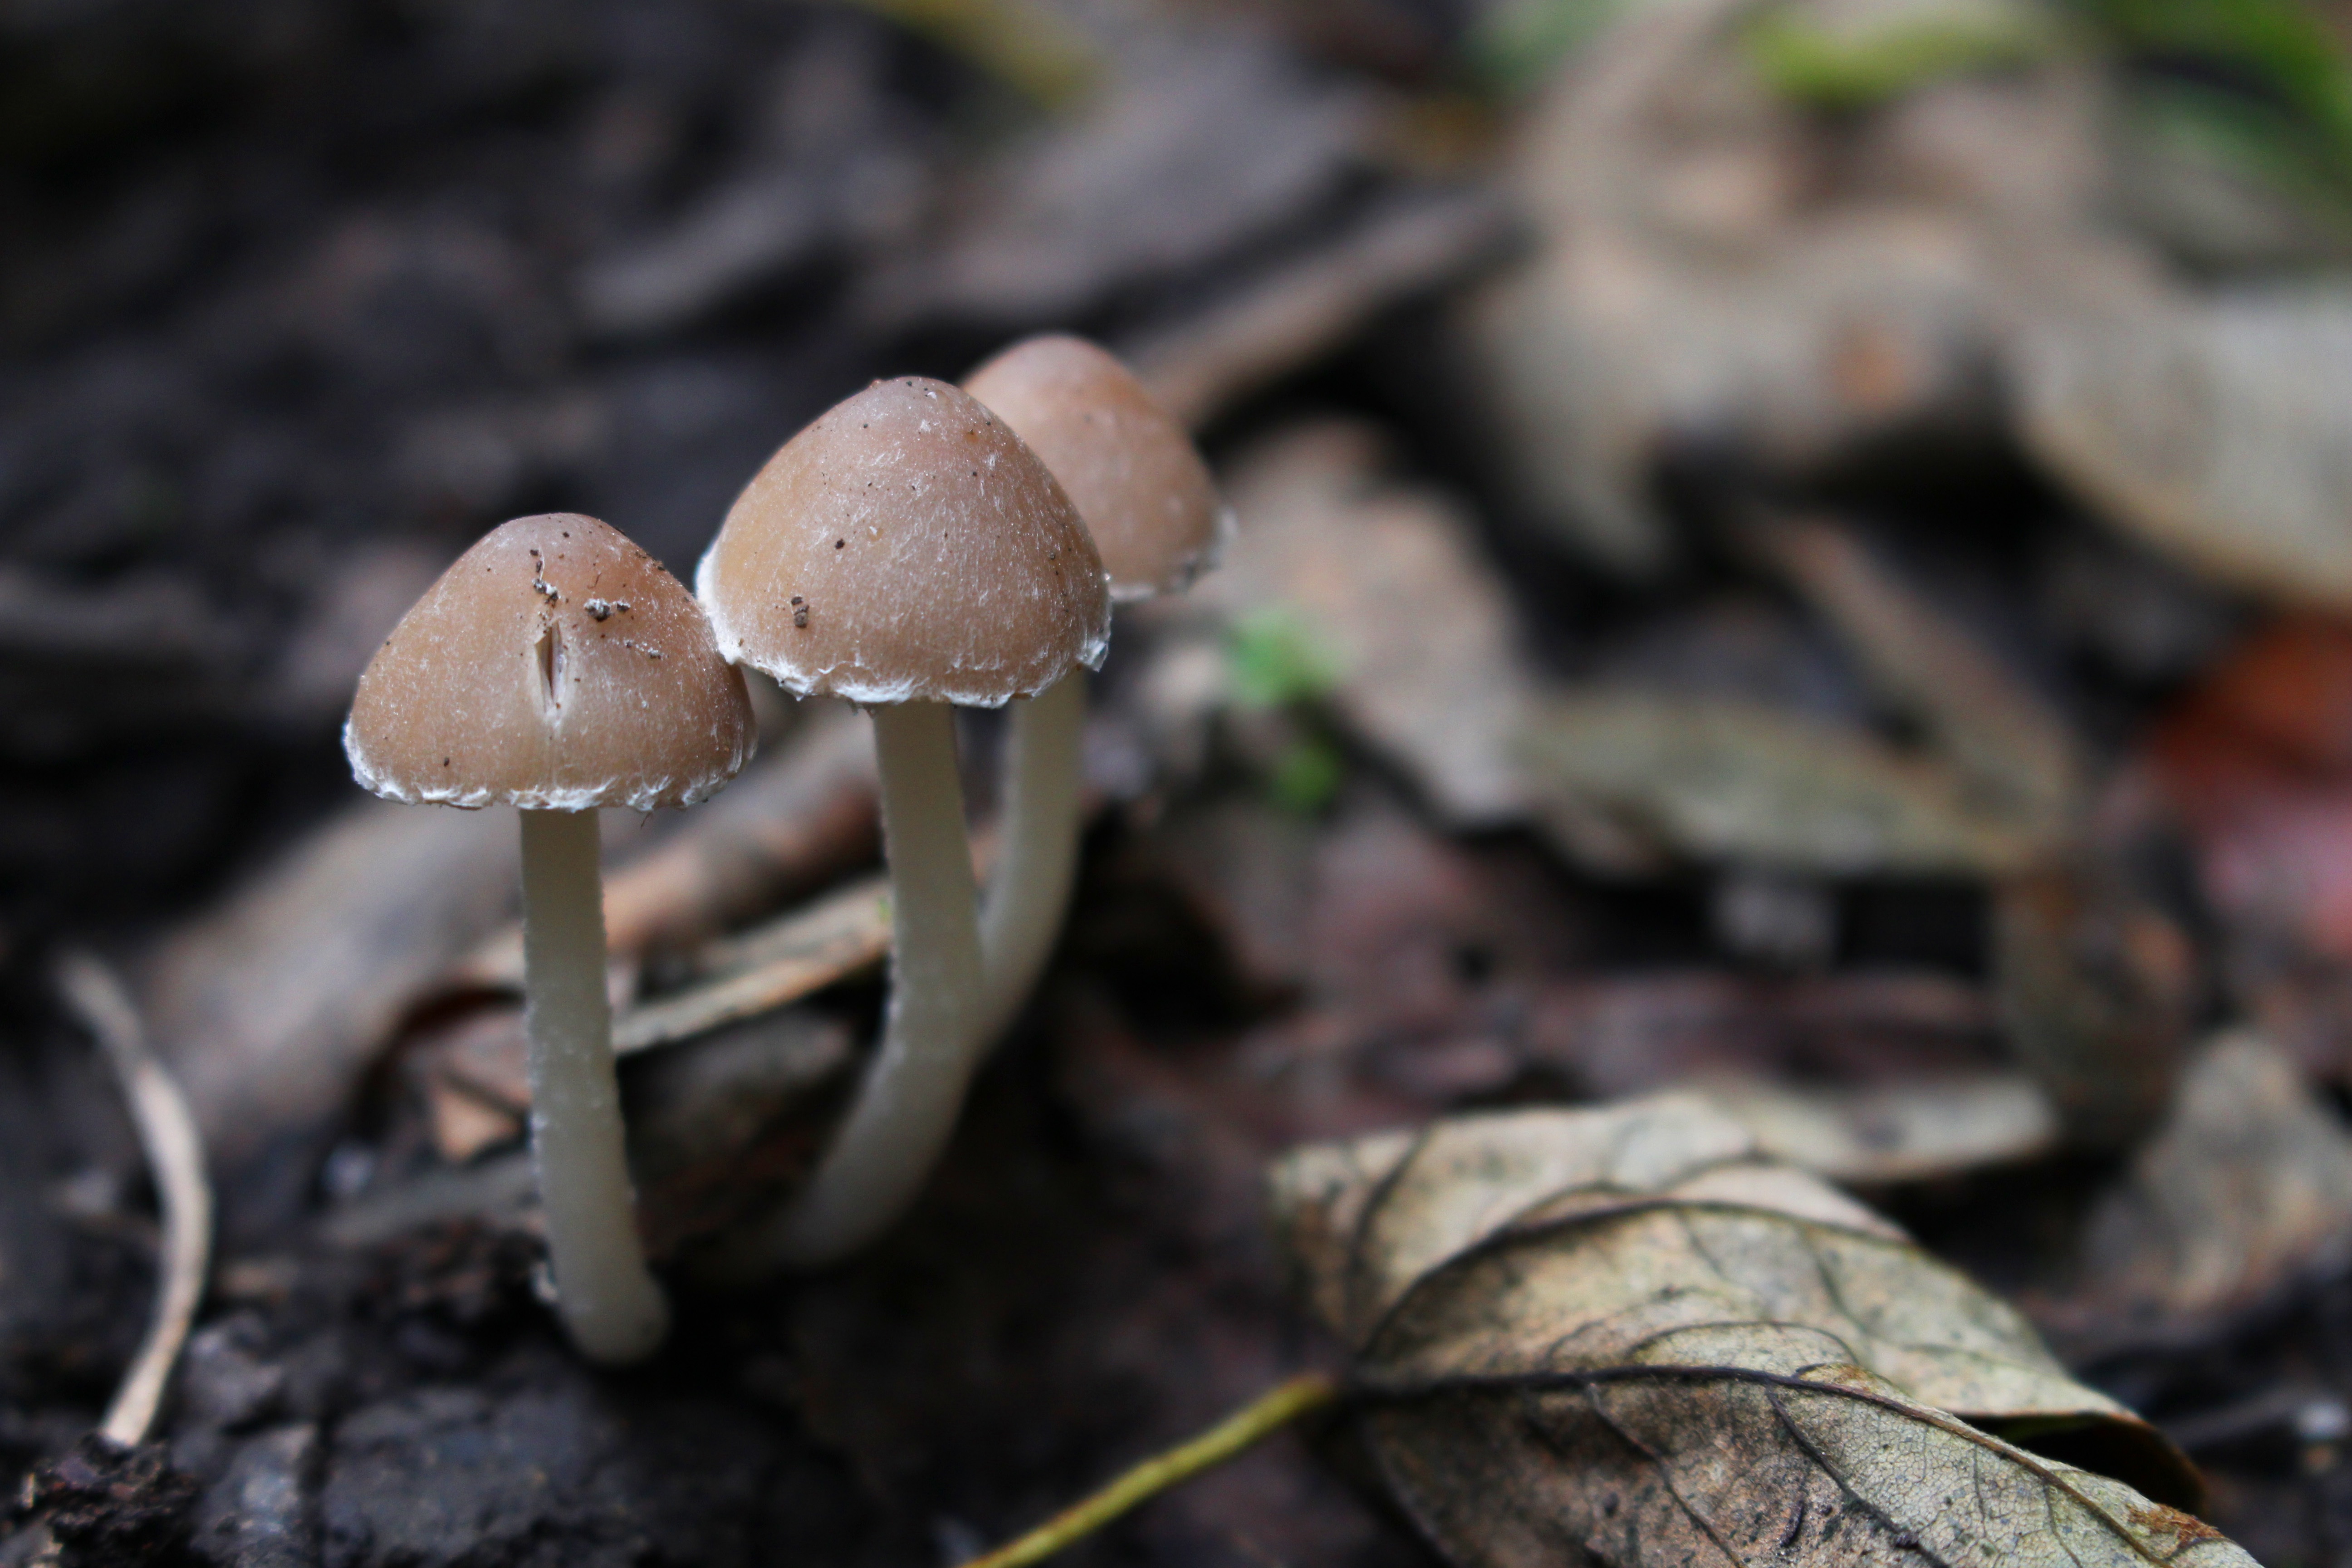
nature, soil, mushroom, fauna, close up, fungus, bolete, auriculariales, agaricus, macro photography, oyster mushroom, edible mushroom, agaricomycetes, agaricaceae, penny bun, auriculariaceae